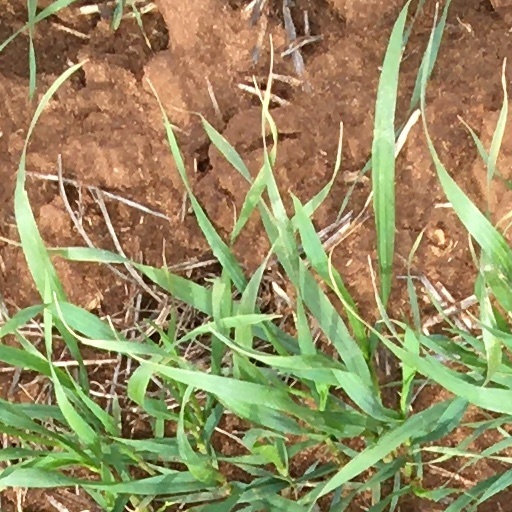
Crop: wheat